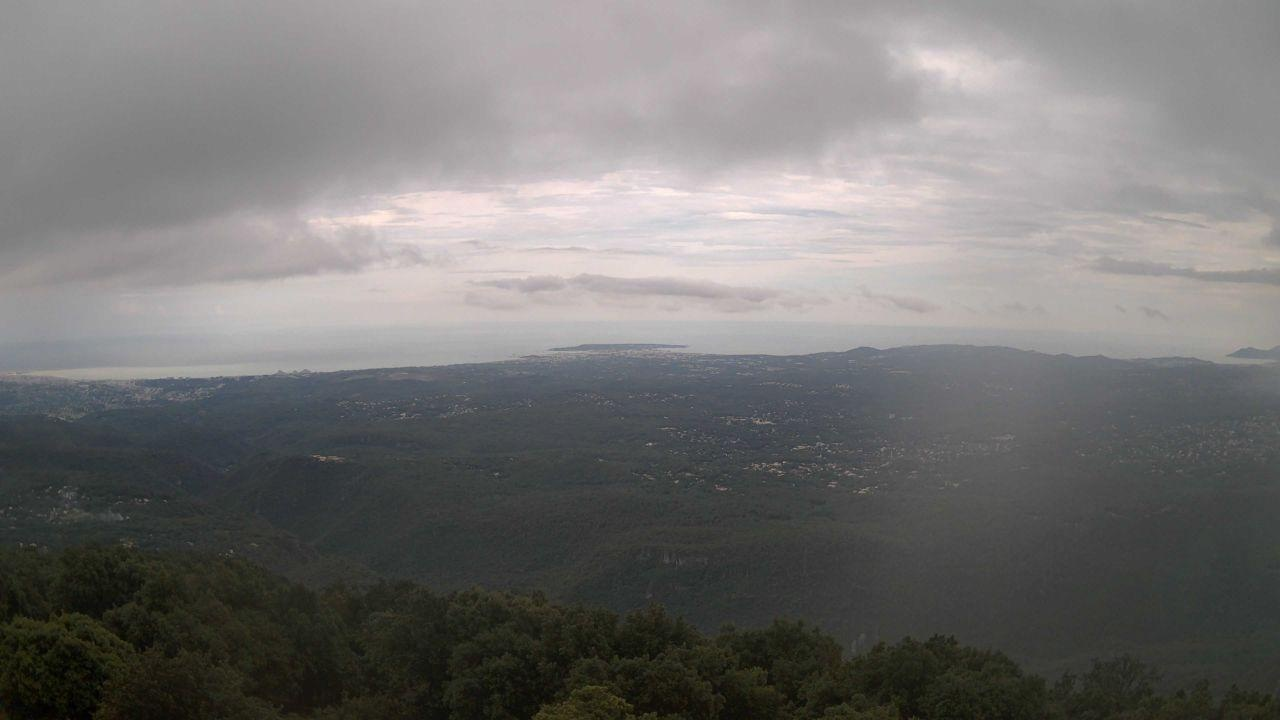
Fire: no
Smoke: yes